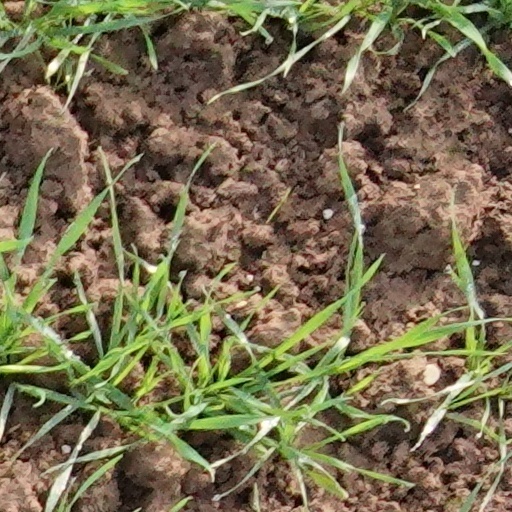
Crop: wheat